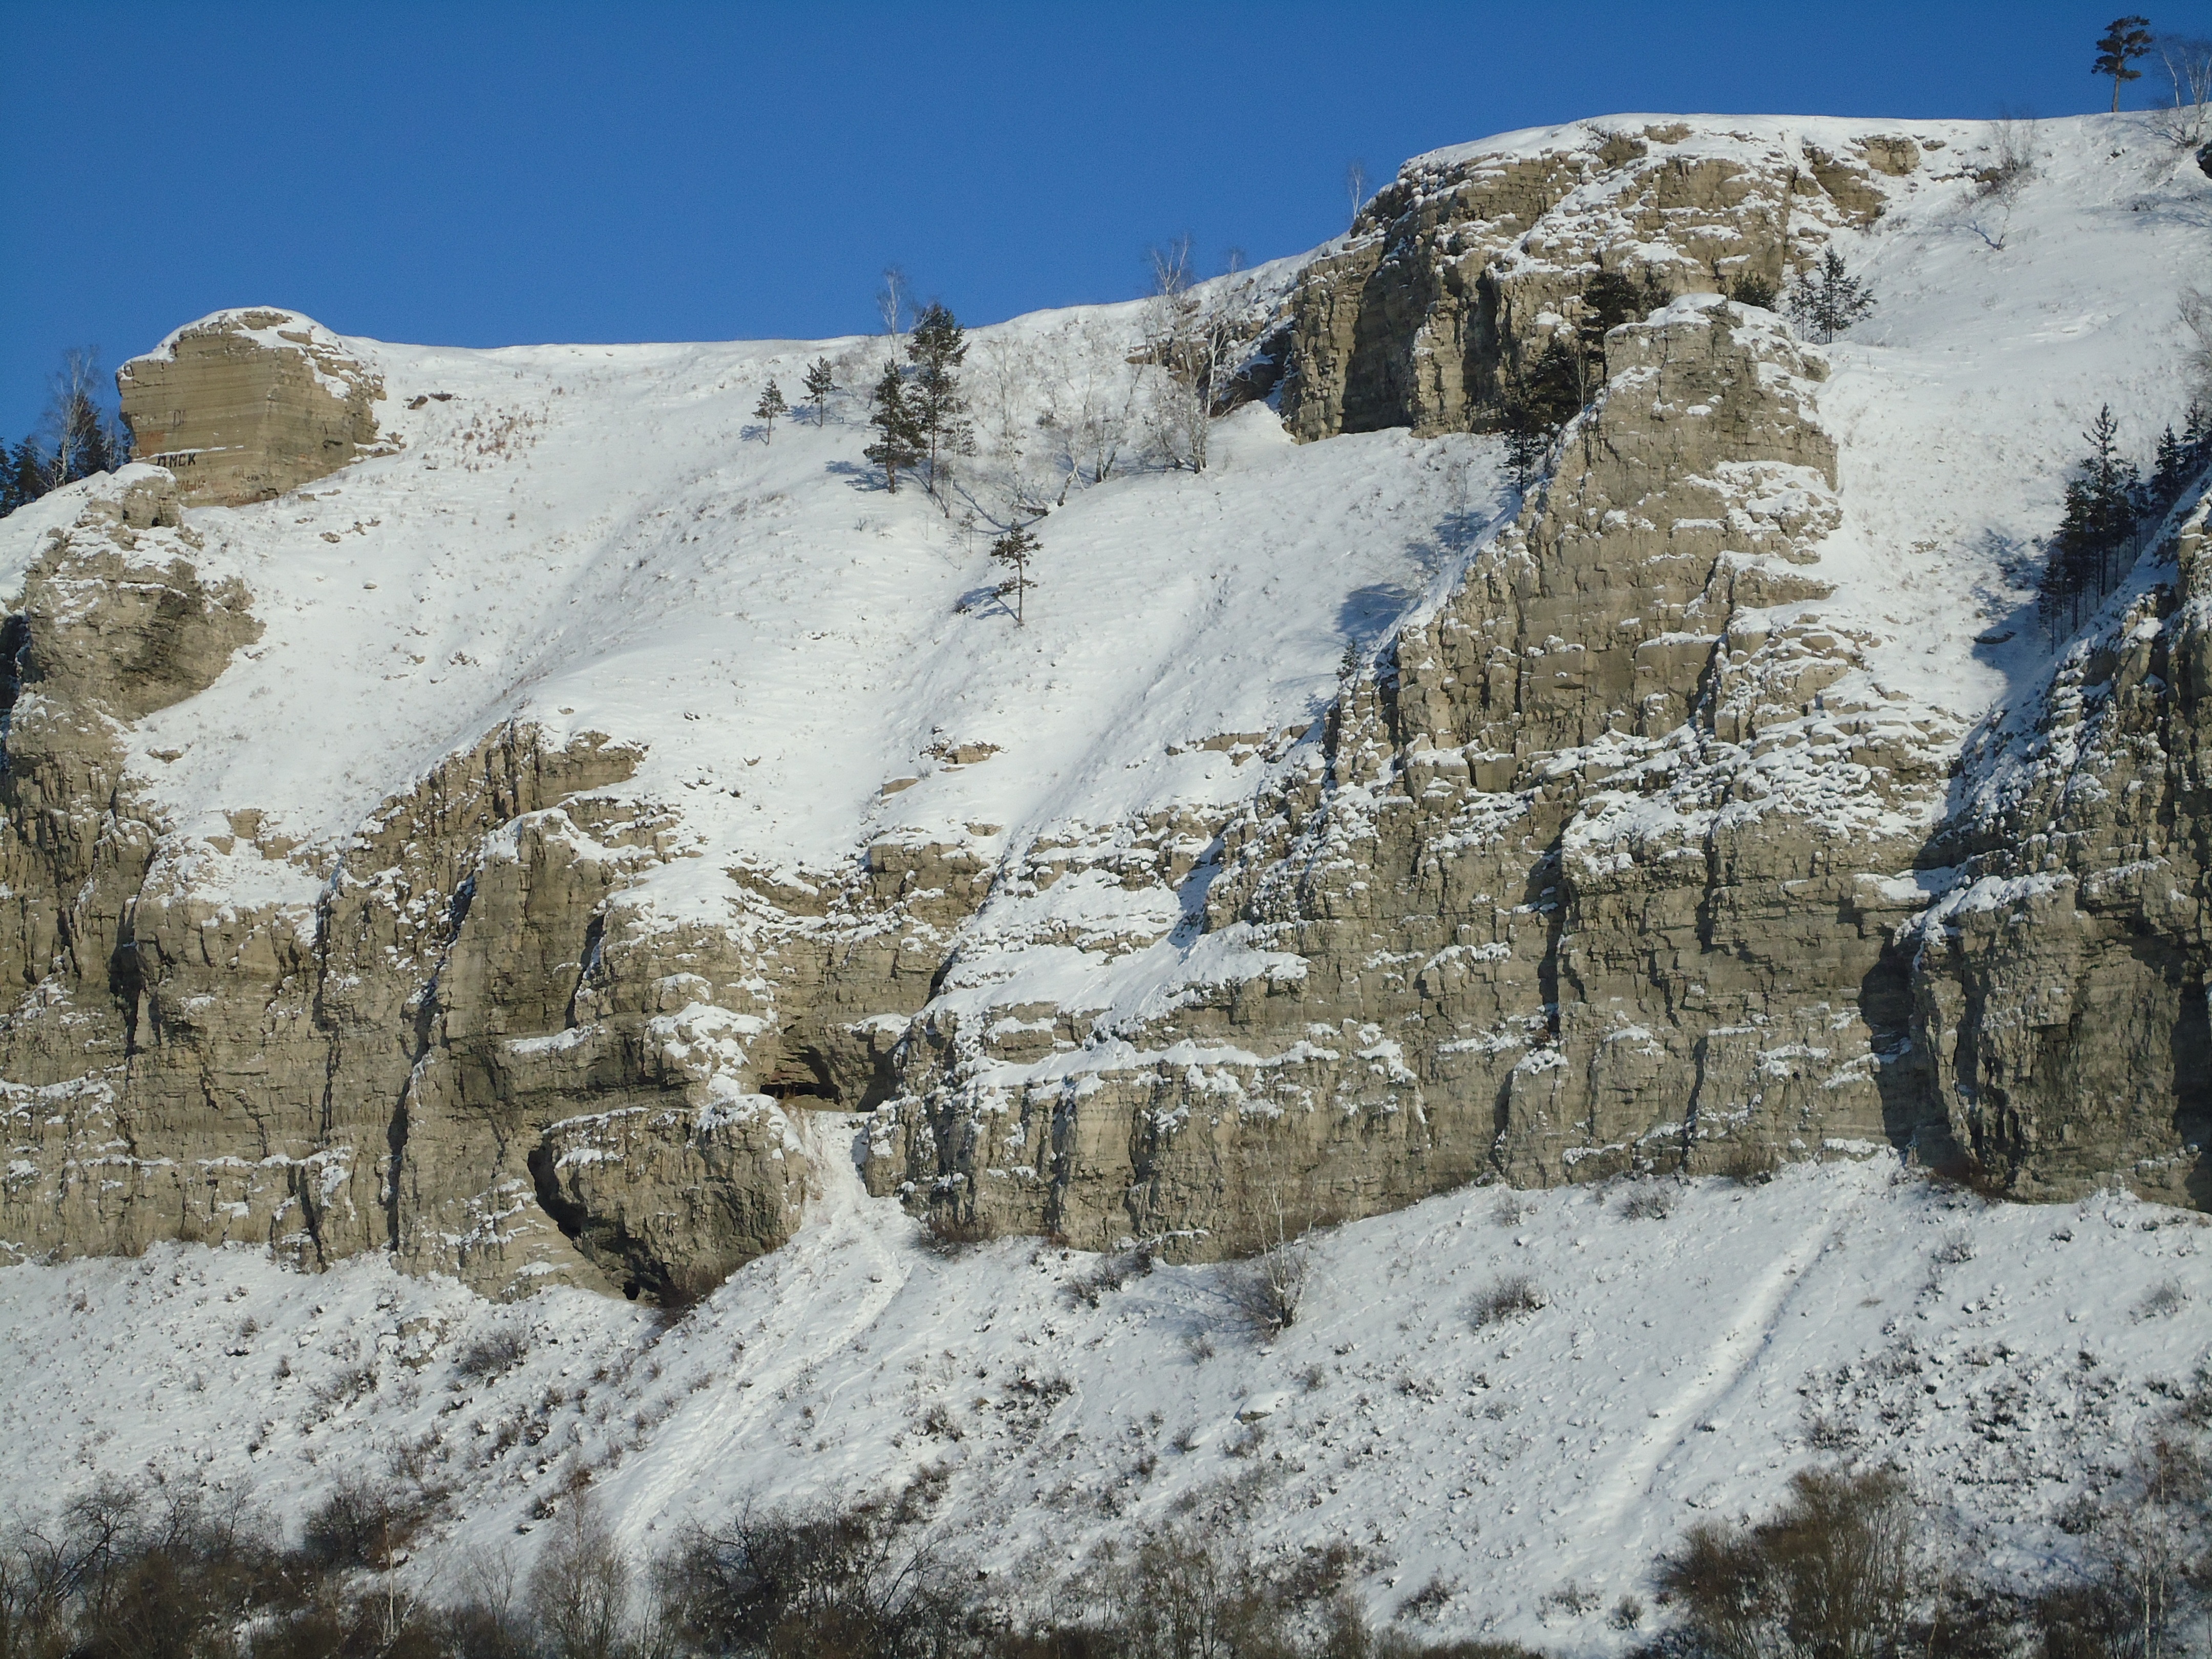
mountain, snow, winter, adventure, mountain range, weather, terrain, season, ridge, summit, rocks, geology, alps, plateau, cirque, piste, landform, mountain pass, mountainous landforms, geological phenomenon